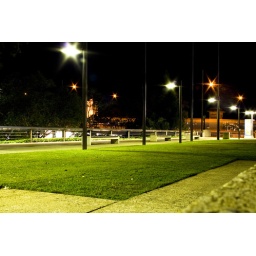
Still a little green grass around up in good old brisbane town.